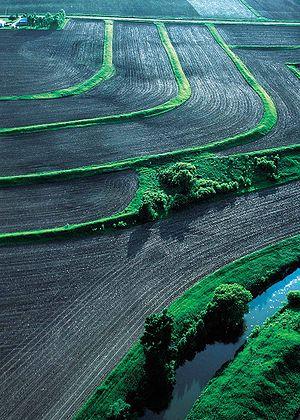
Zone de culture où un labour en terrasse, avec des zones tampons (haies ou bandes enherbées) conservées pour la restauration et protection des sols et la restauration de la qualité de l'eau, dans une exploitation agricole de Woodbury, du nord-ouest du comté de l'Iowa. 1999. Photo de Lynn Betts
Les bandes enherbées, plus ou moins larges, sont des dispositifs agro-paysagers longeant les cours d'eau ou plantées transversalement à la pente. Dans certains pays, par exemple en France en tant que « couvert environnemental permanent », elles sont obligatoires sur une partie minimale du territoire. En Belgique, on parle aussi de « tournières » pour désigner des zones enherbées en bout de champ, correspondant à la zone où les engins agricoles font leurs manœuvres et demi-tour. Elles servent également alors de zone-refuge.